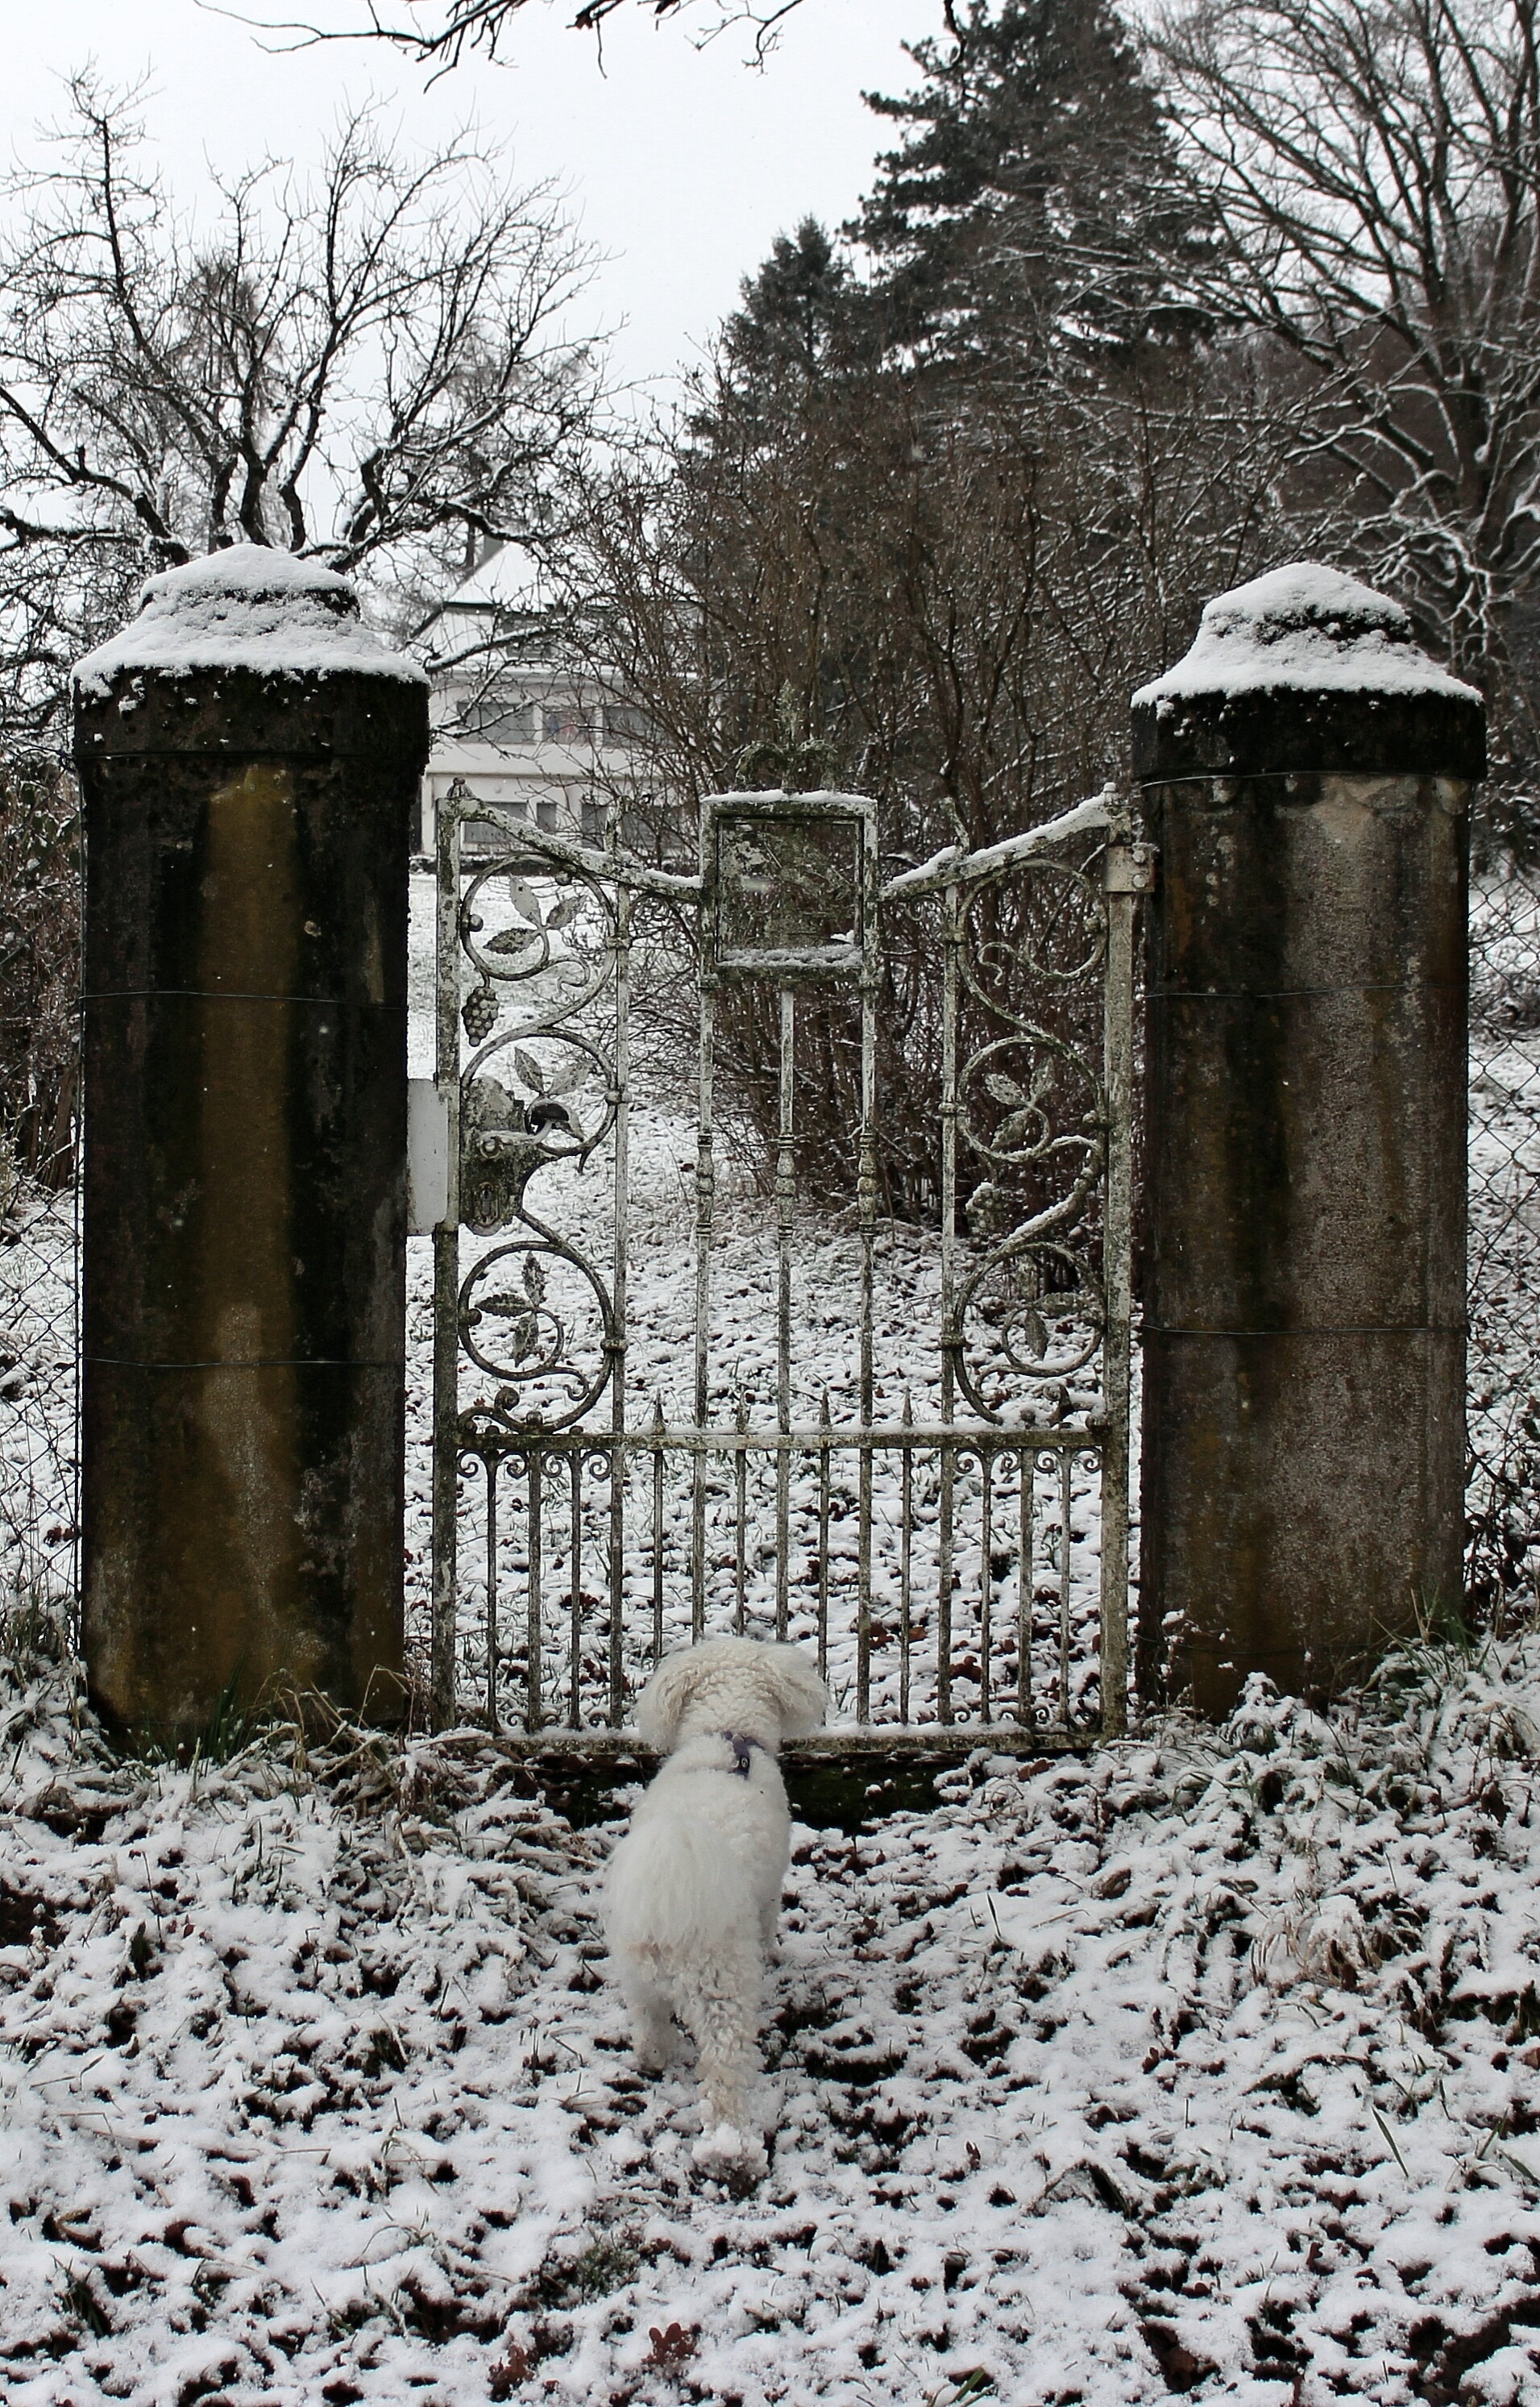
snow, winter, home, dog, animal, weather, metal, cemetery, door, season, goal, grave, wait, history, entry, input, let, intake, plot, entrance door